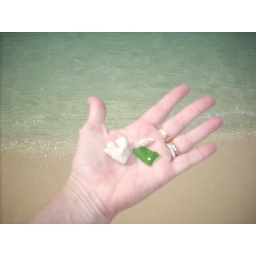
I found this stuff in the water at Mr. Sanchez's beach in Cozumel